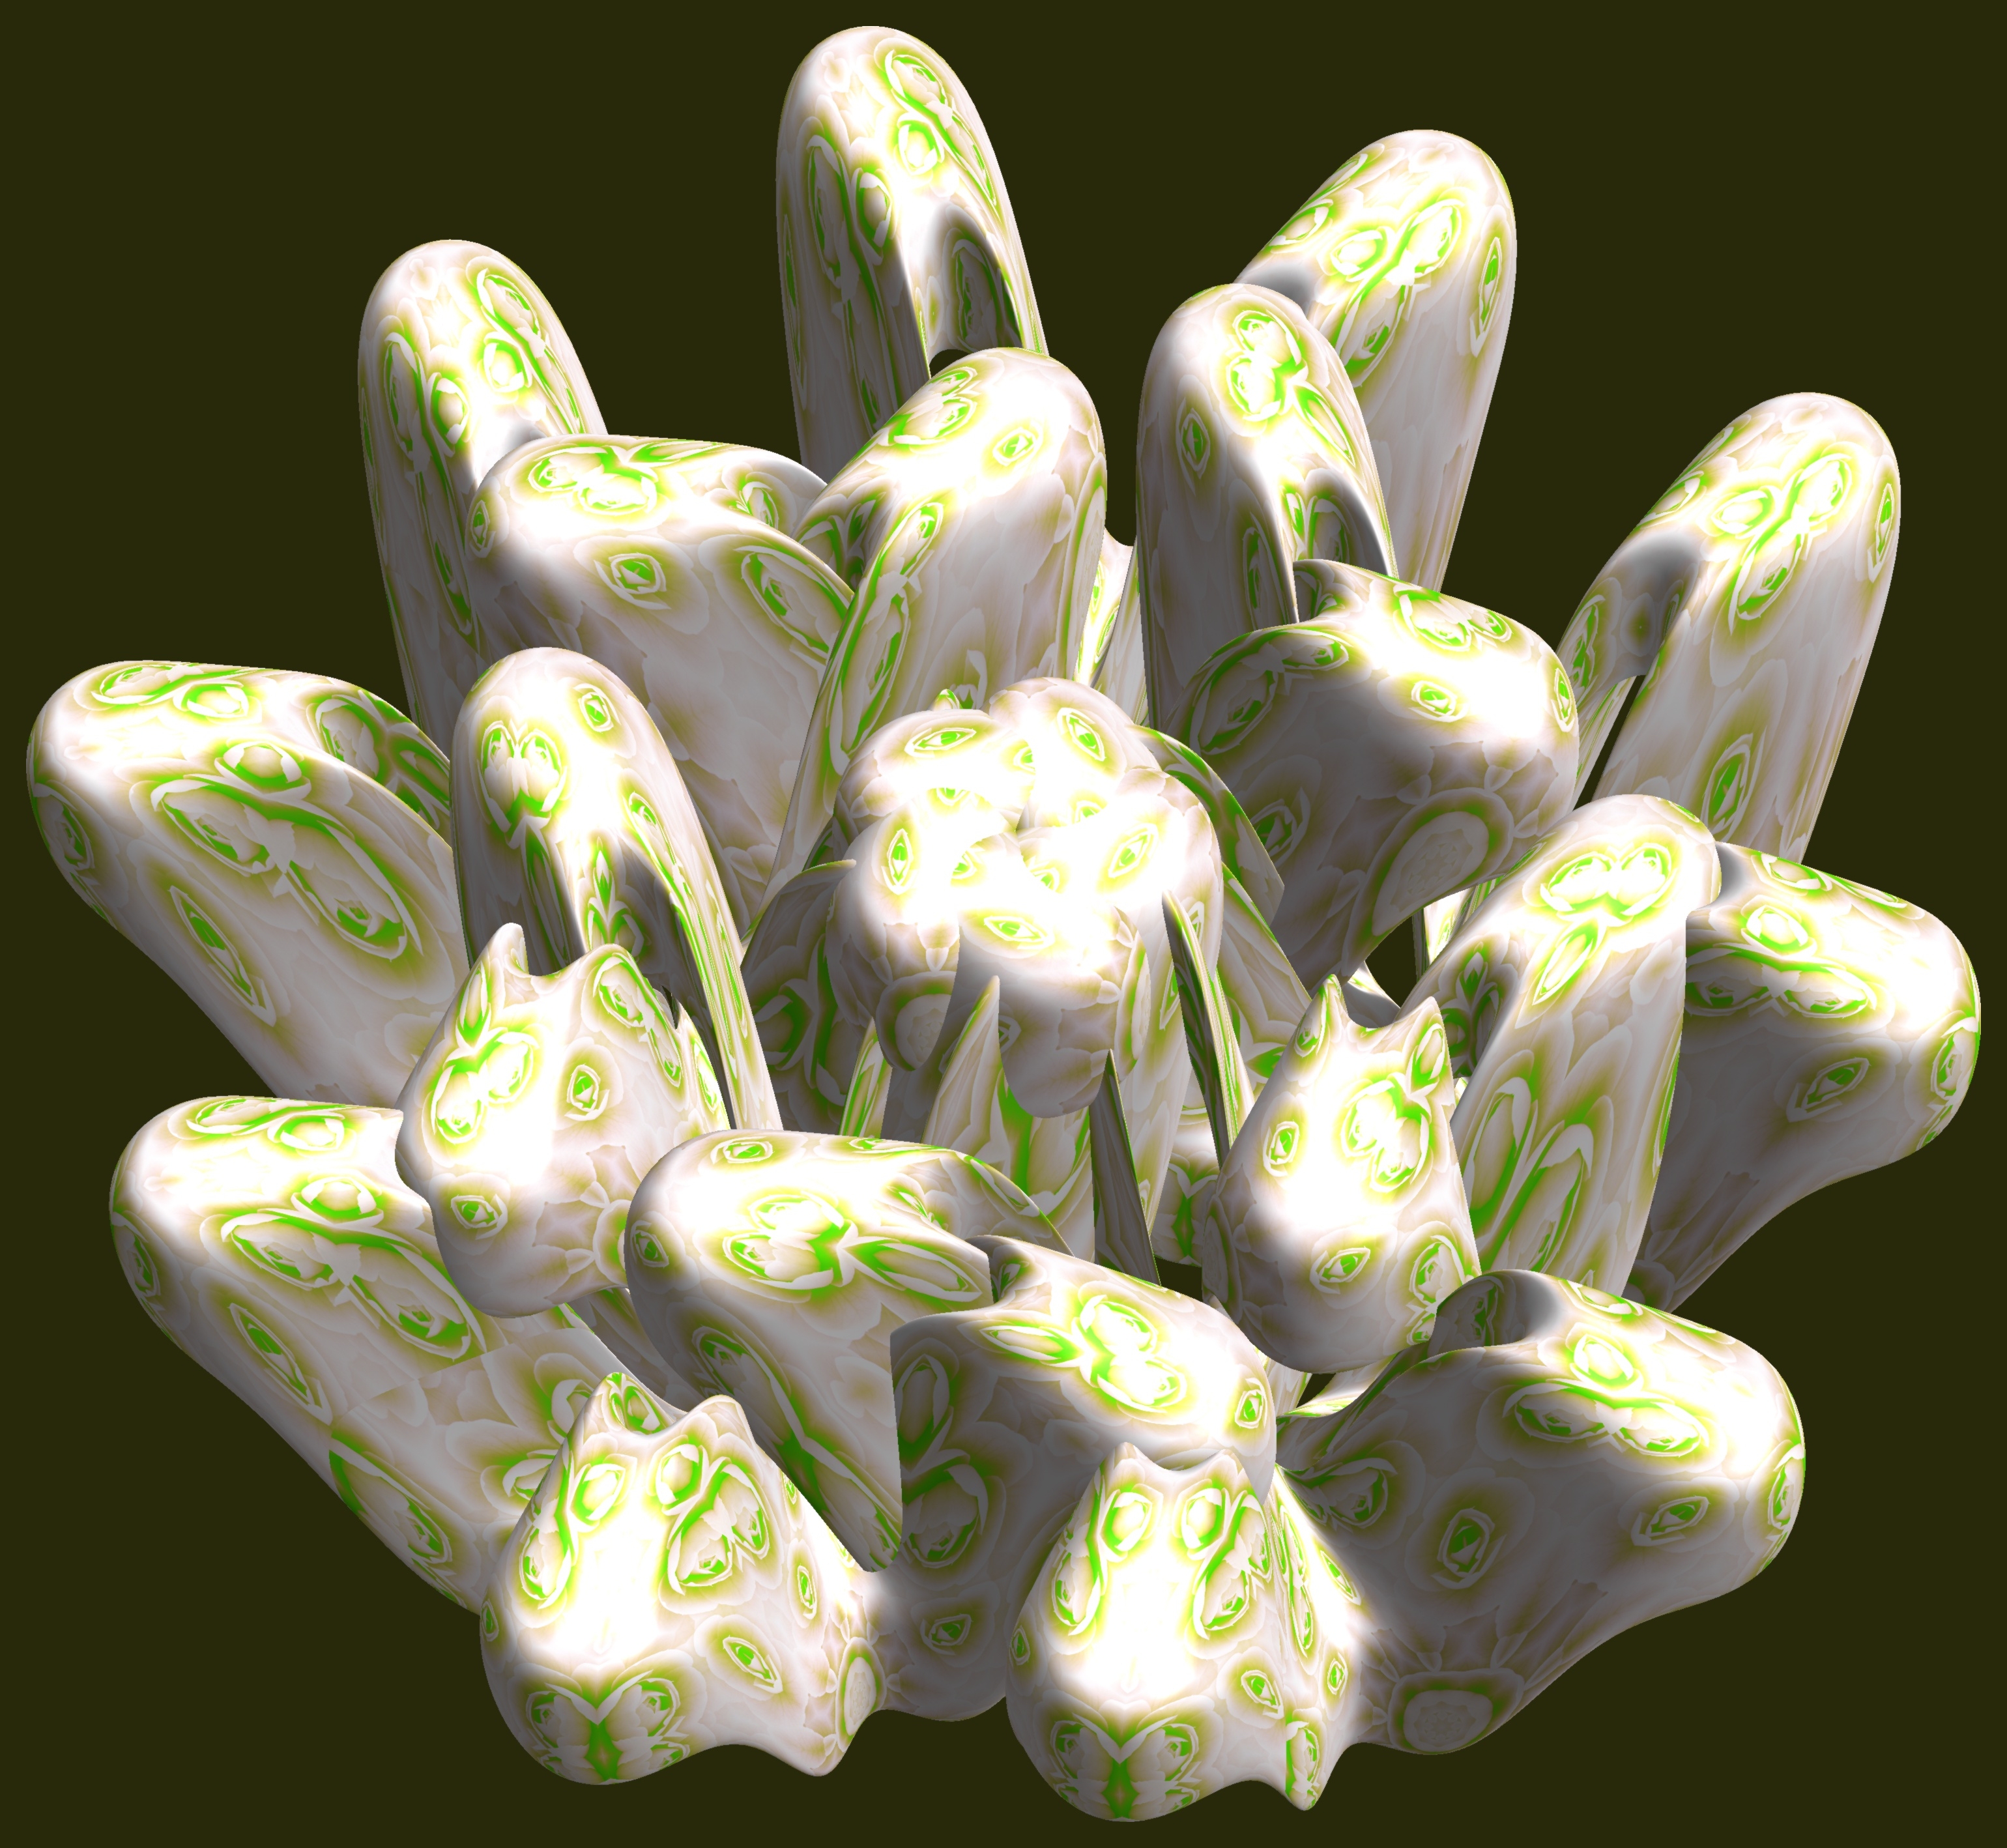
hand, abstract, structure, plant, texture, leaf, flower, pattern, food, green, produce, geometry, flora, sculpture, design, symmetry, 3d, graphic, shape, torus, mathematica, cg, parametricplot3d, code, program, algorithm, mapping, geometricsculpture, pentagram, arum, macro photography, flowering plant, land plant